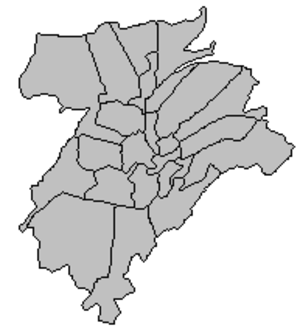
Luxembourg (by) / Geografi / Bydele
De 24 bydele i Luxembourg by varierer meget i størrelse, hvilket er en konsekvens af den historiske udvidelse af byens grænser.
Luxembourg er hovedstaden i storhertugdømmet Luxembourg. Byen har omkring 92.000 indbyggere og huser en række EU-institutioner, bl.a. EU-domstolen, Europa-Parlamentets sekretariat og Den Europæiske Revisionsret.